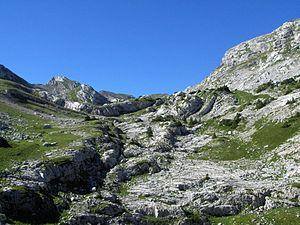
photo du début du vallon du clot d'aspres
Le réseau du Clot d'Aspres est un ensemble de conduits souterrains situés majoritairement sous le vallon du Clot d'Aspres qui appartient à la commune de Villard-de-Lans dans le Nord du Vercors, en Isère. Ce vaste réseau karstique se compose de 42 kilomètres de galeries s'étageant sur 1 066 mètres de dénivelé, entre le point le plus haut et le point le plus bas.